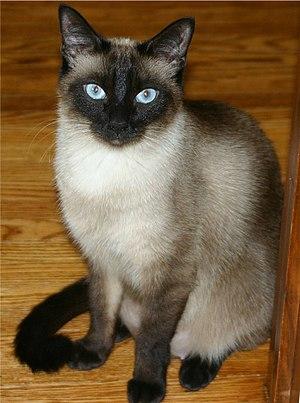
Colourpoint, ou Colorpoint, est le nom donné dans les standards d'élevage félins à un type de coloration du pelage de certains chats aux extrémités plus foncées, comme le Chat siamois. C'est une variante de l'albinisme qui n'affecte pas uniquement les chats et que l'on rencontre chez d'autres animaux d'élevage comme les rongeurs ou le bétail, mais jamais les humains.
Le thaï est une race de chat originaire de Thaïlande. Ce chat de taille moyenne est caractérisé par son physique du siamois traditionnel ou ancien type.
Les chats se distinguent par une grande variété de pelages tant en termes de couleurs, de motifs que de longueurs de poils. On parle alors de « robe ».